Windbag the Sailor

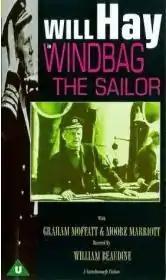

Windbag the Sailor is a 1936 British comedy film directed by William Beaudine and starring Will Hay. The film marked the first appearance of Hay with Graham Moffatt and Moore Marriott acting as his straight men, however both Moffatt and Marriott had previously acted separately in films starring Hay, namely in "Dandy Dick" and "Where There's a Will", respectively.